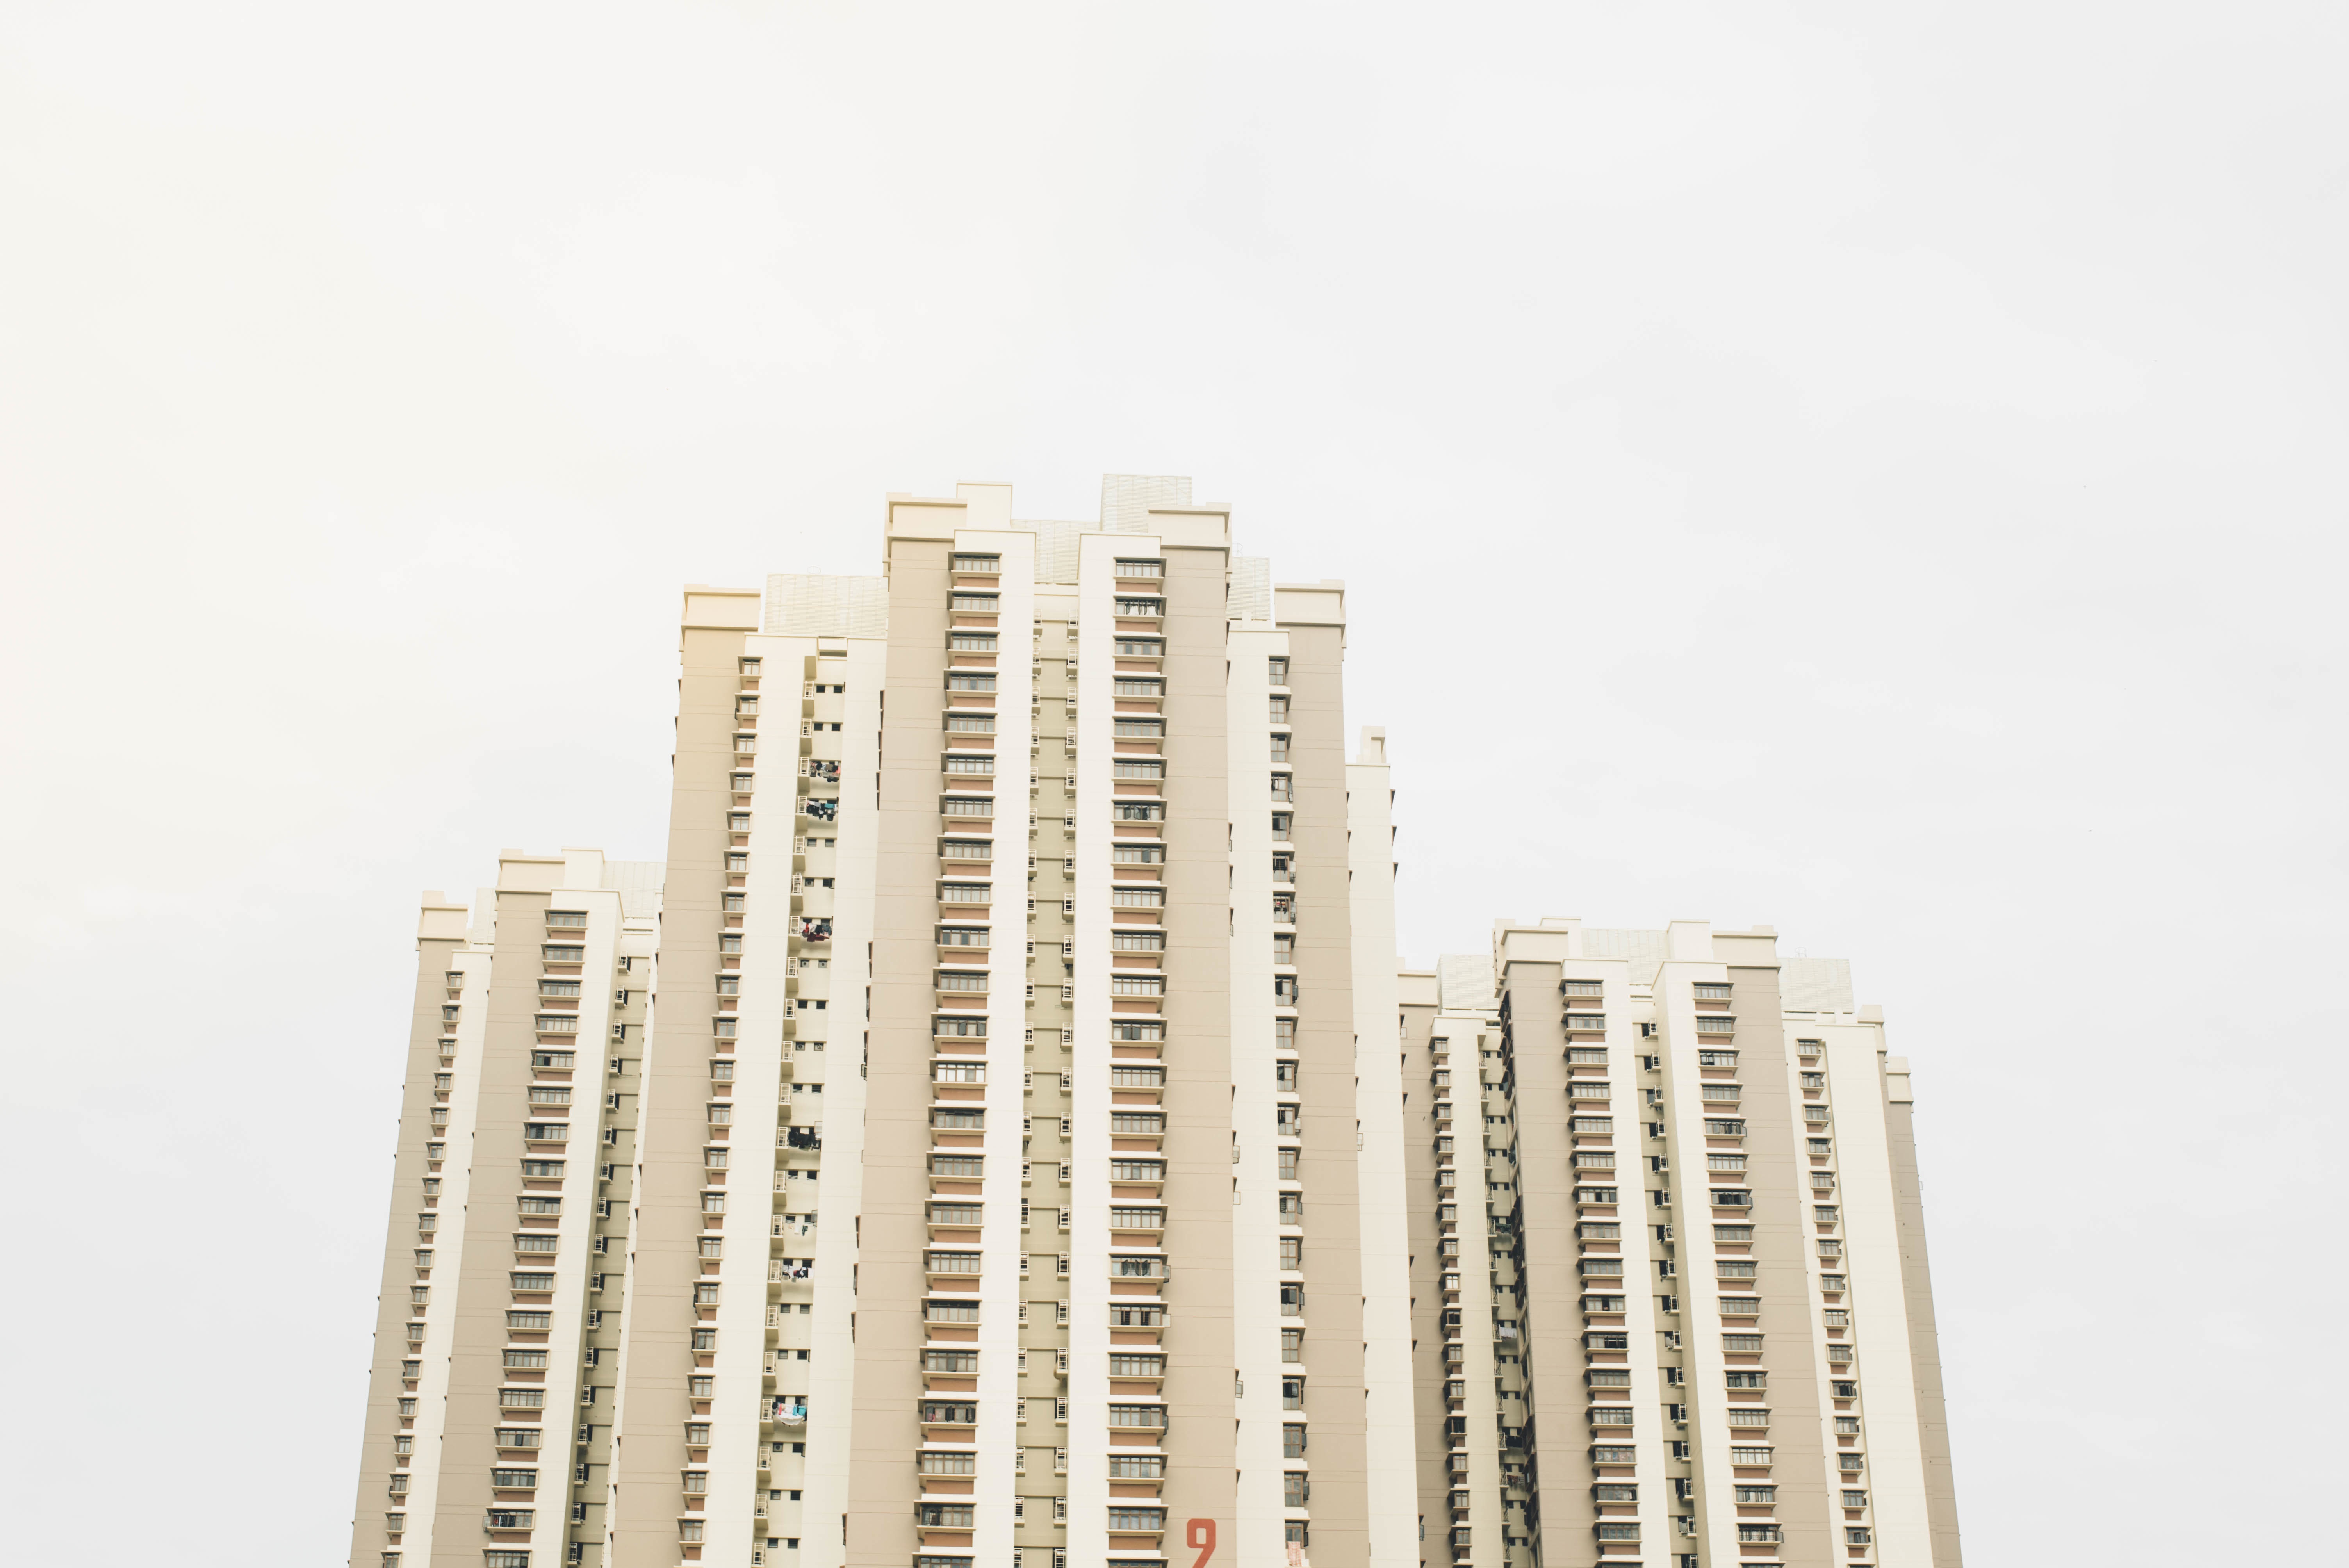
architecture, white, skyline, building, skyscraper, urban, line, tower block, shape